Ronne Hartfield

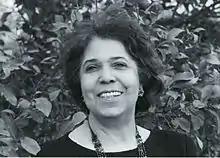
Ronne Hartfield

Ronne Hartfield (born March 17, 1936) is an American author, essayist, and museum and education consultant.